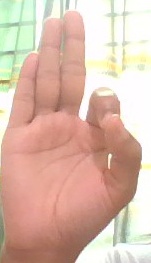
ASL sign: F